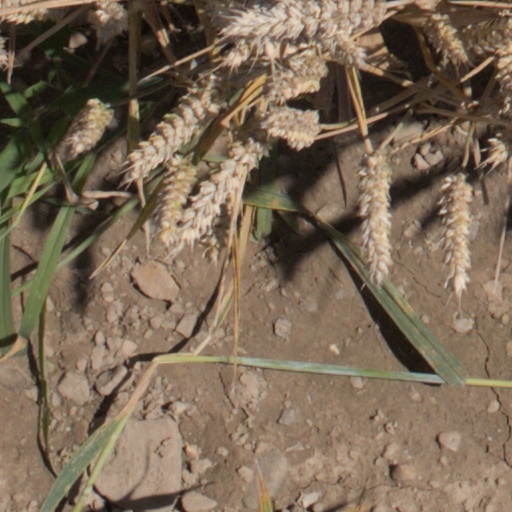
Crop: wheat